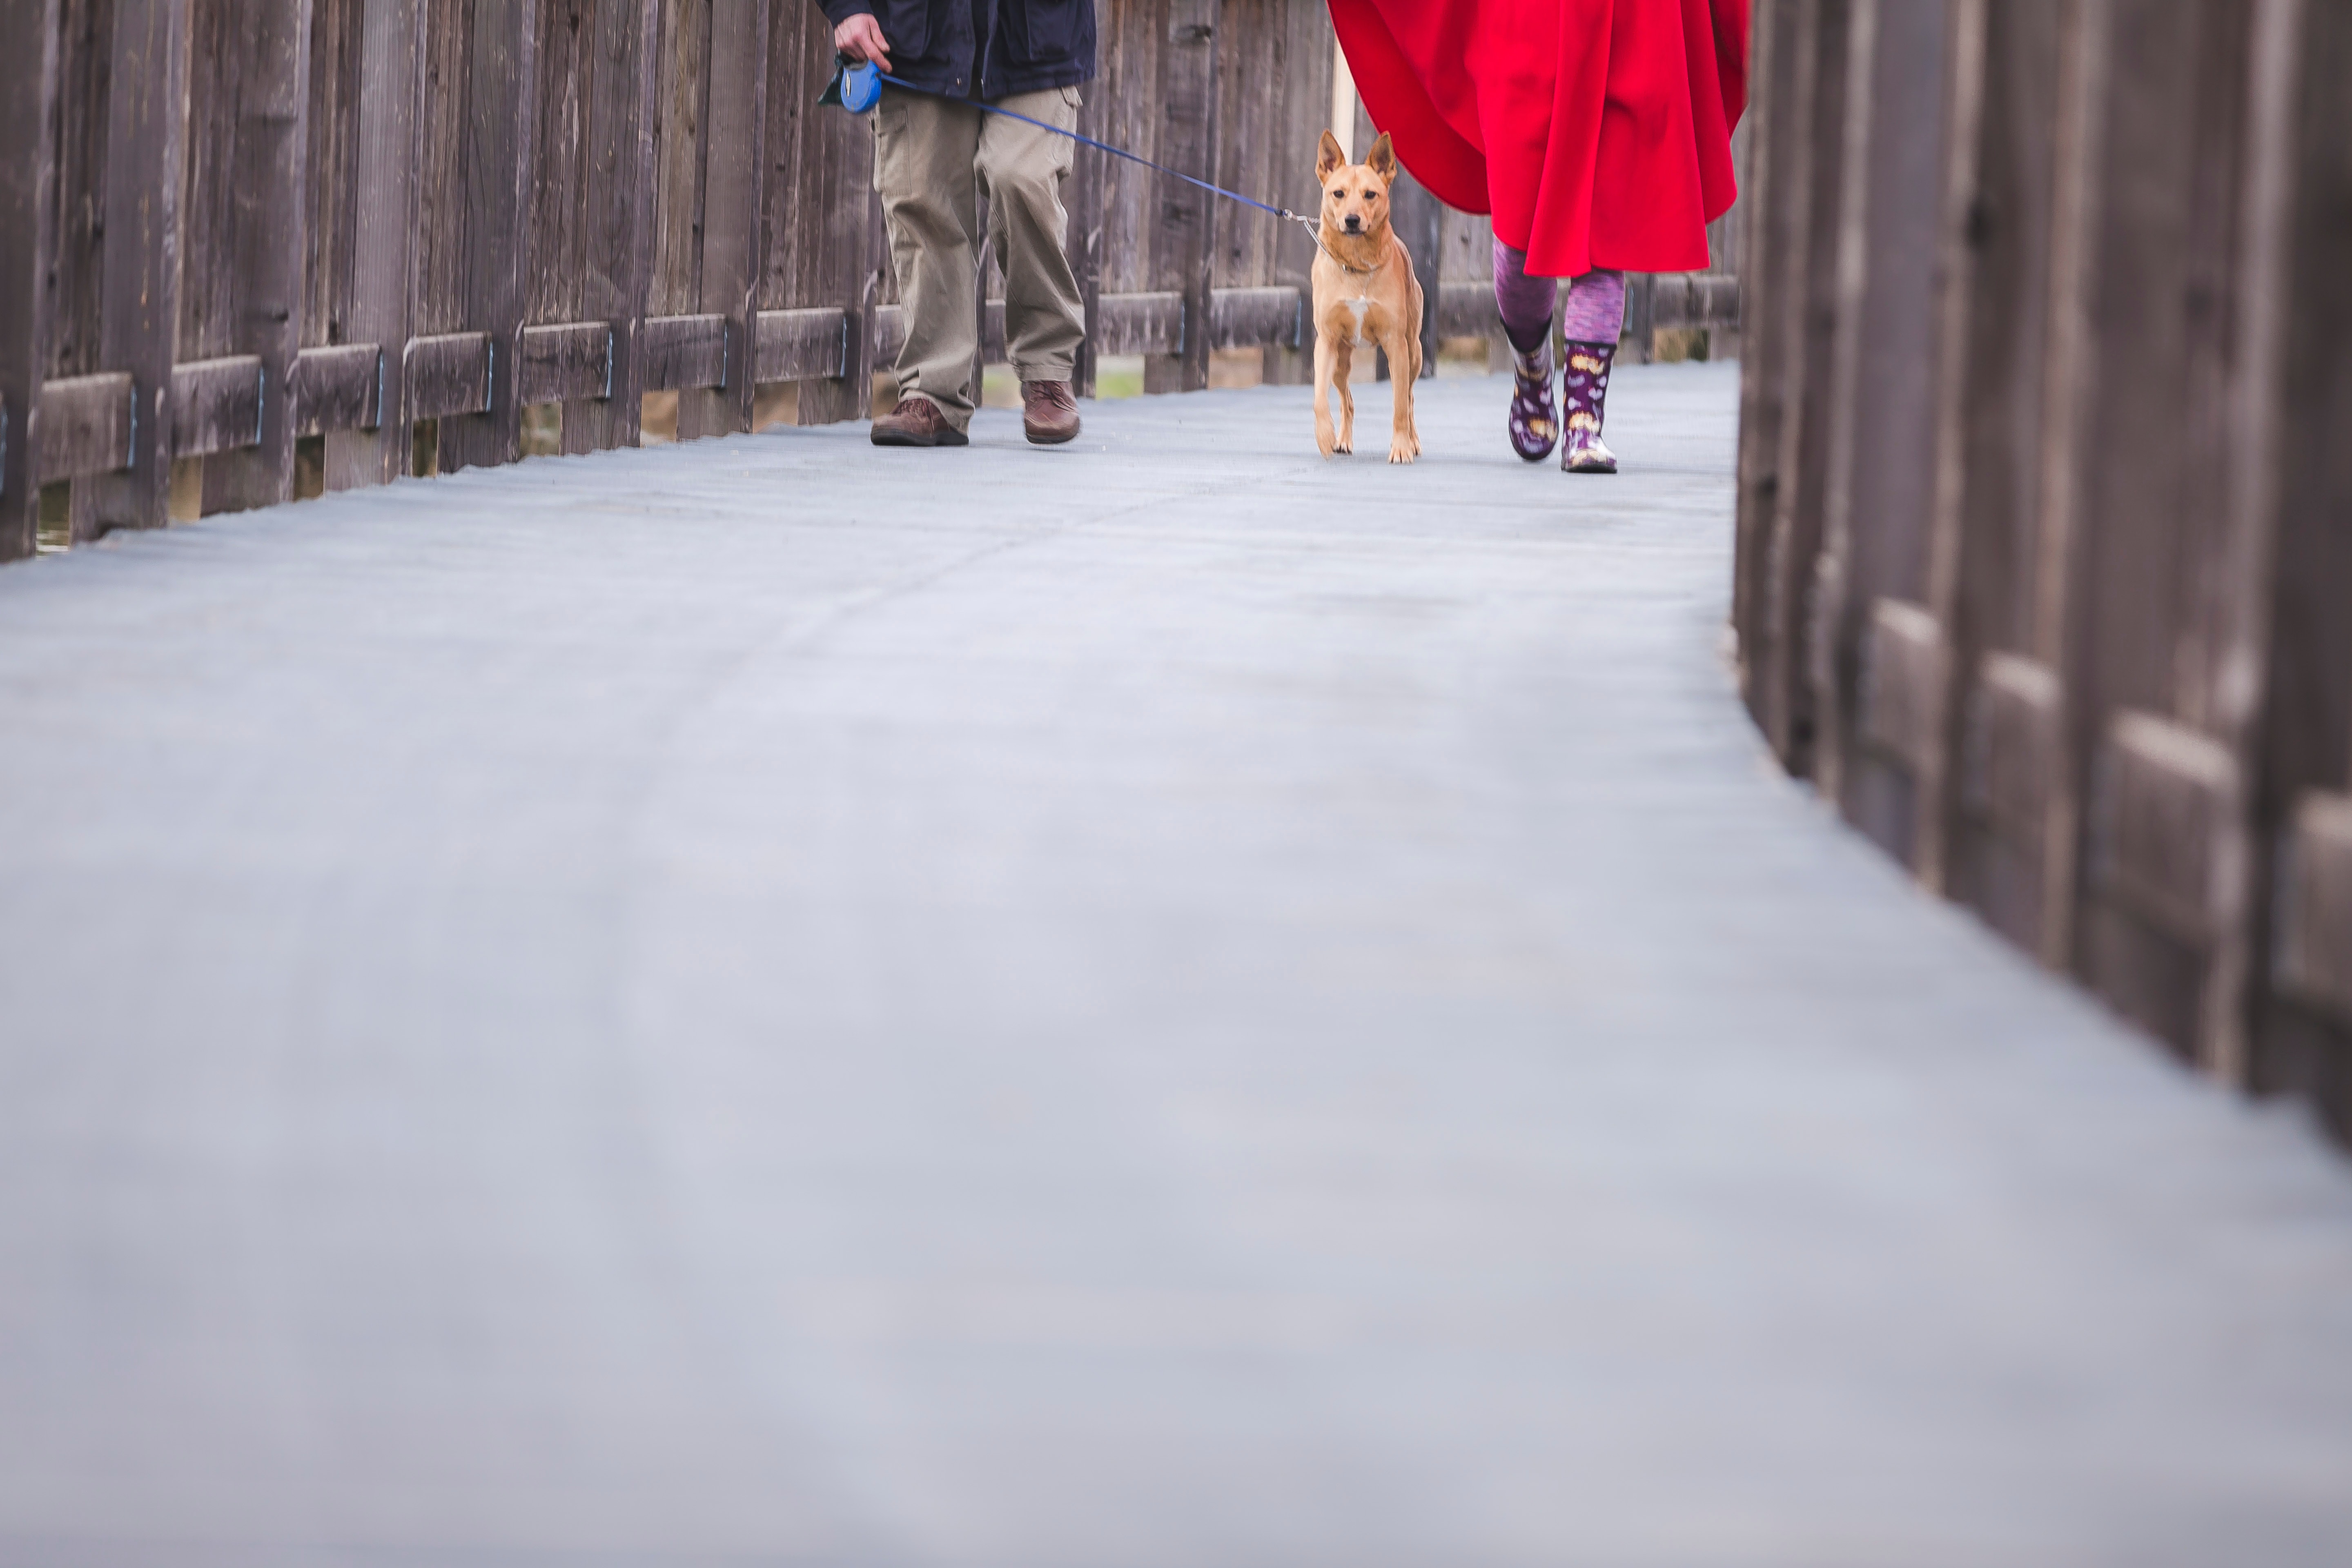
red, dress, infrastructure, line, road, street, asphalt, photography, sidewalk, vacation, recreation, concrete, floor, plant, walkway, winter, flooring, shoe, city